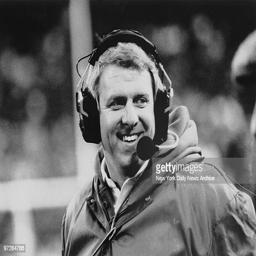
american football player has reason to smile after sports team conclude their most successful regular season